MIDAS technical analysis

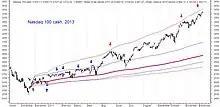
Normal Deviation Bands on a weekly chart of the cash Nasdaq 100 index. Metastock.

Developed by Andrew Coles, PhD, the indicator is a significant improvement over the MIDAS Standard Deviation Bands in so far as it avoids the rapid and excessive fanning problem associated with the indicator. Consequently, it can be anchored correctly to trends while its improved fitting methodology also allows it to be fit to larger trend pullbacks. The indicator is designed to forecast the highs and lows in normal asset price trending conditions.